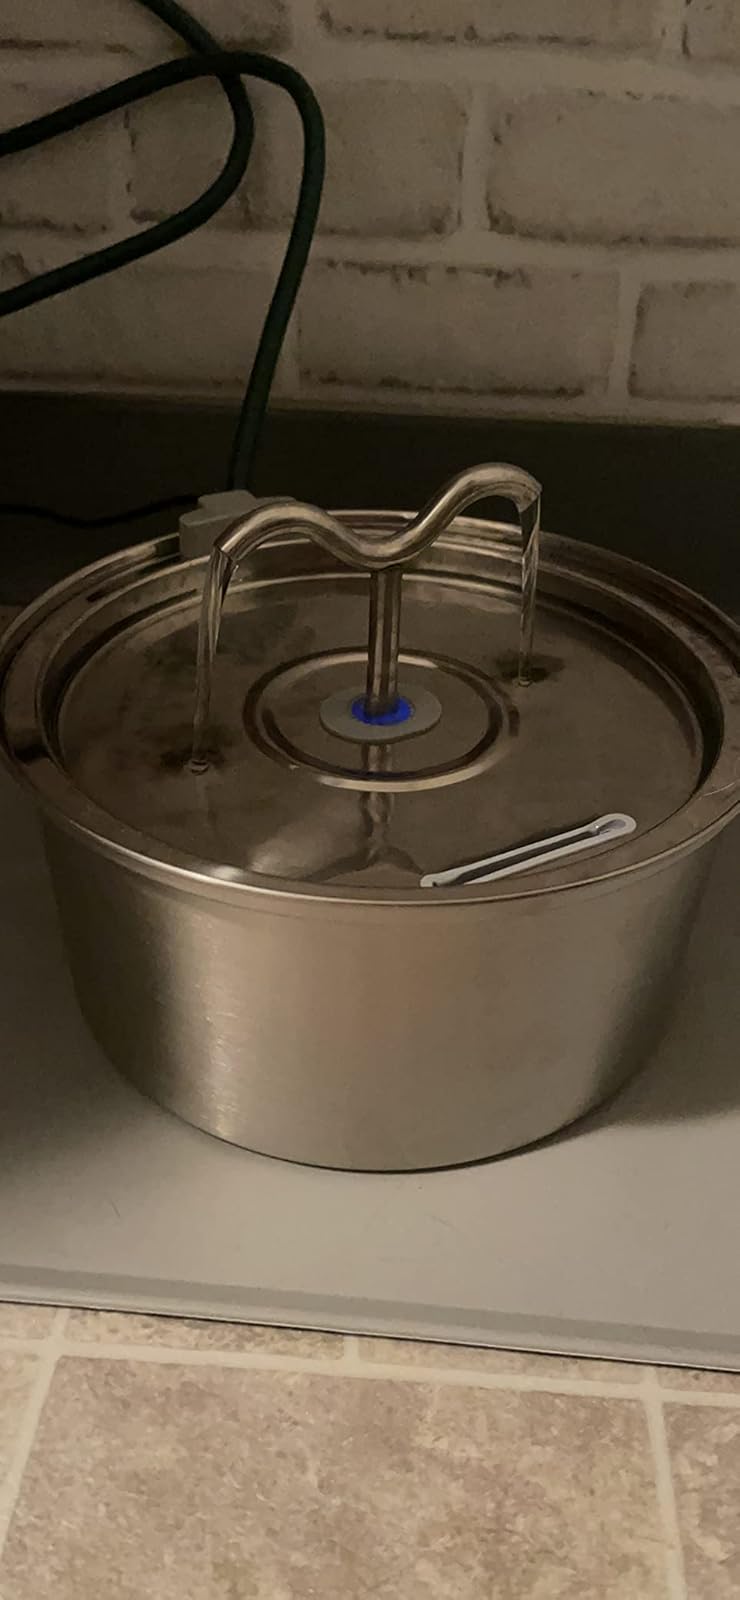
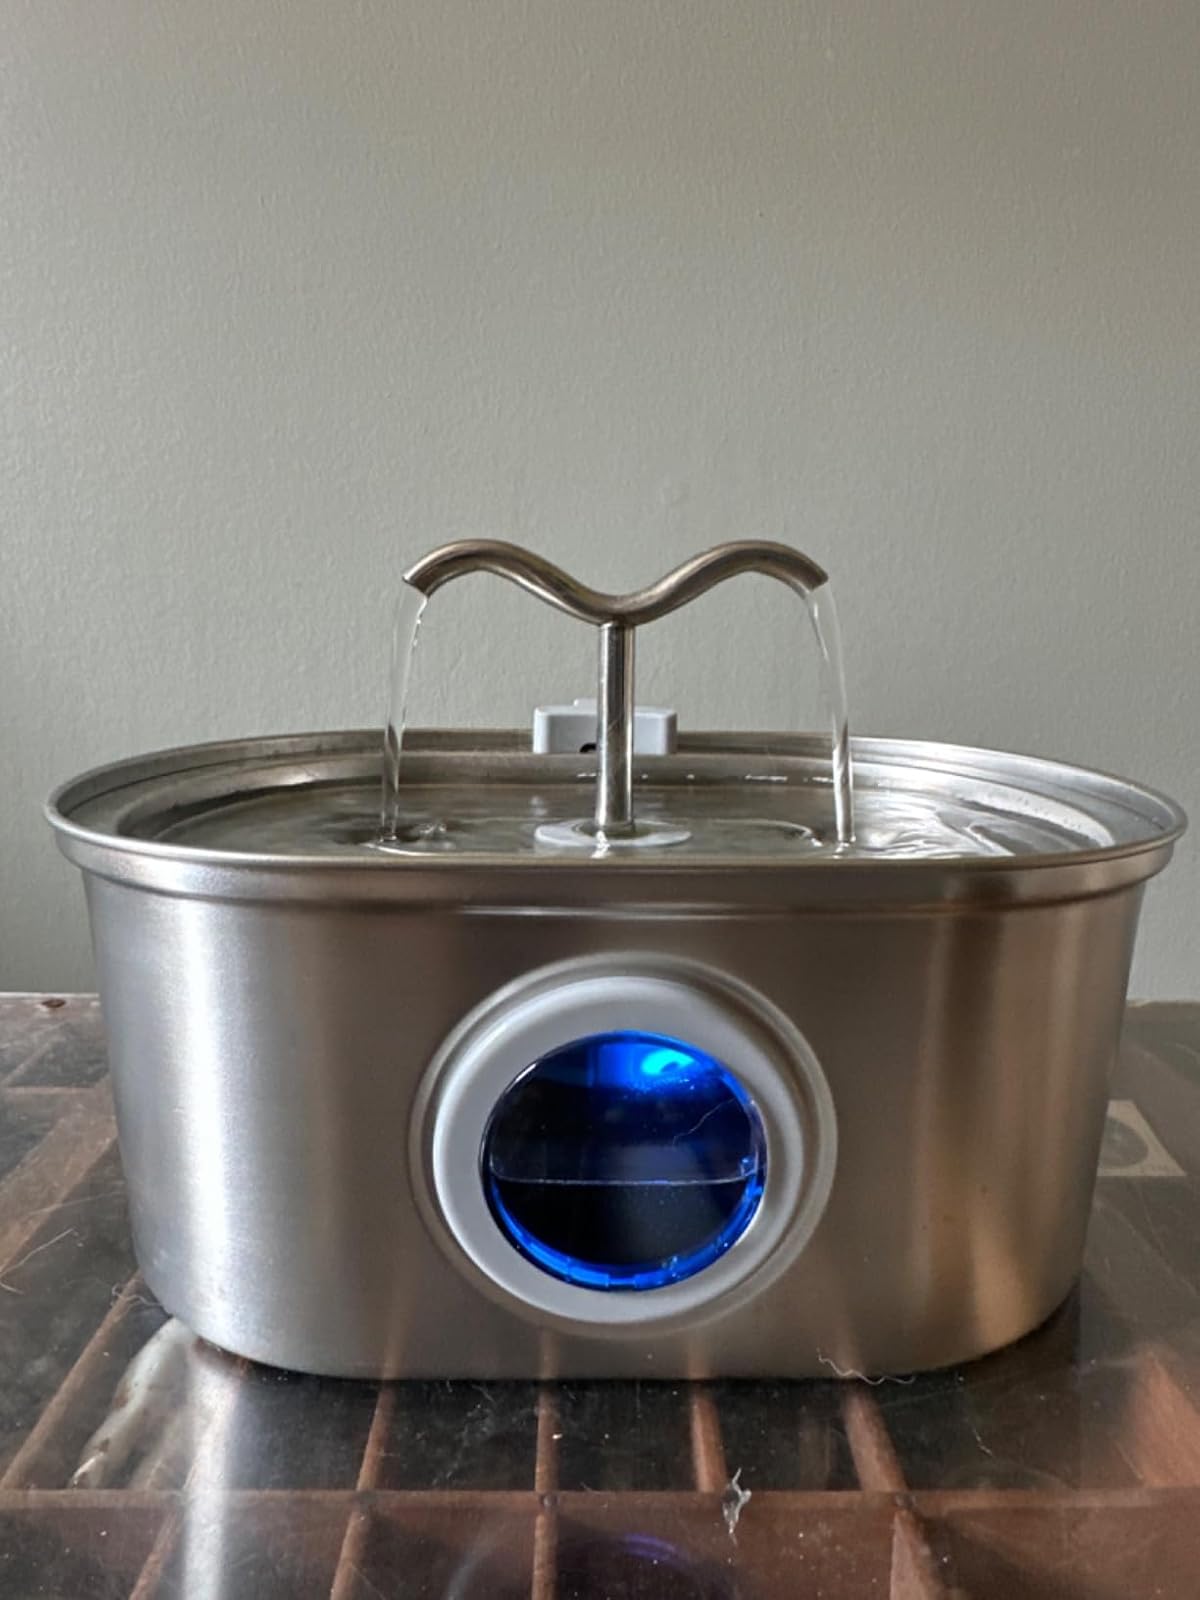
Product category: items_bowl
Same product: no